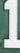
Number: 1